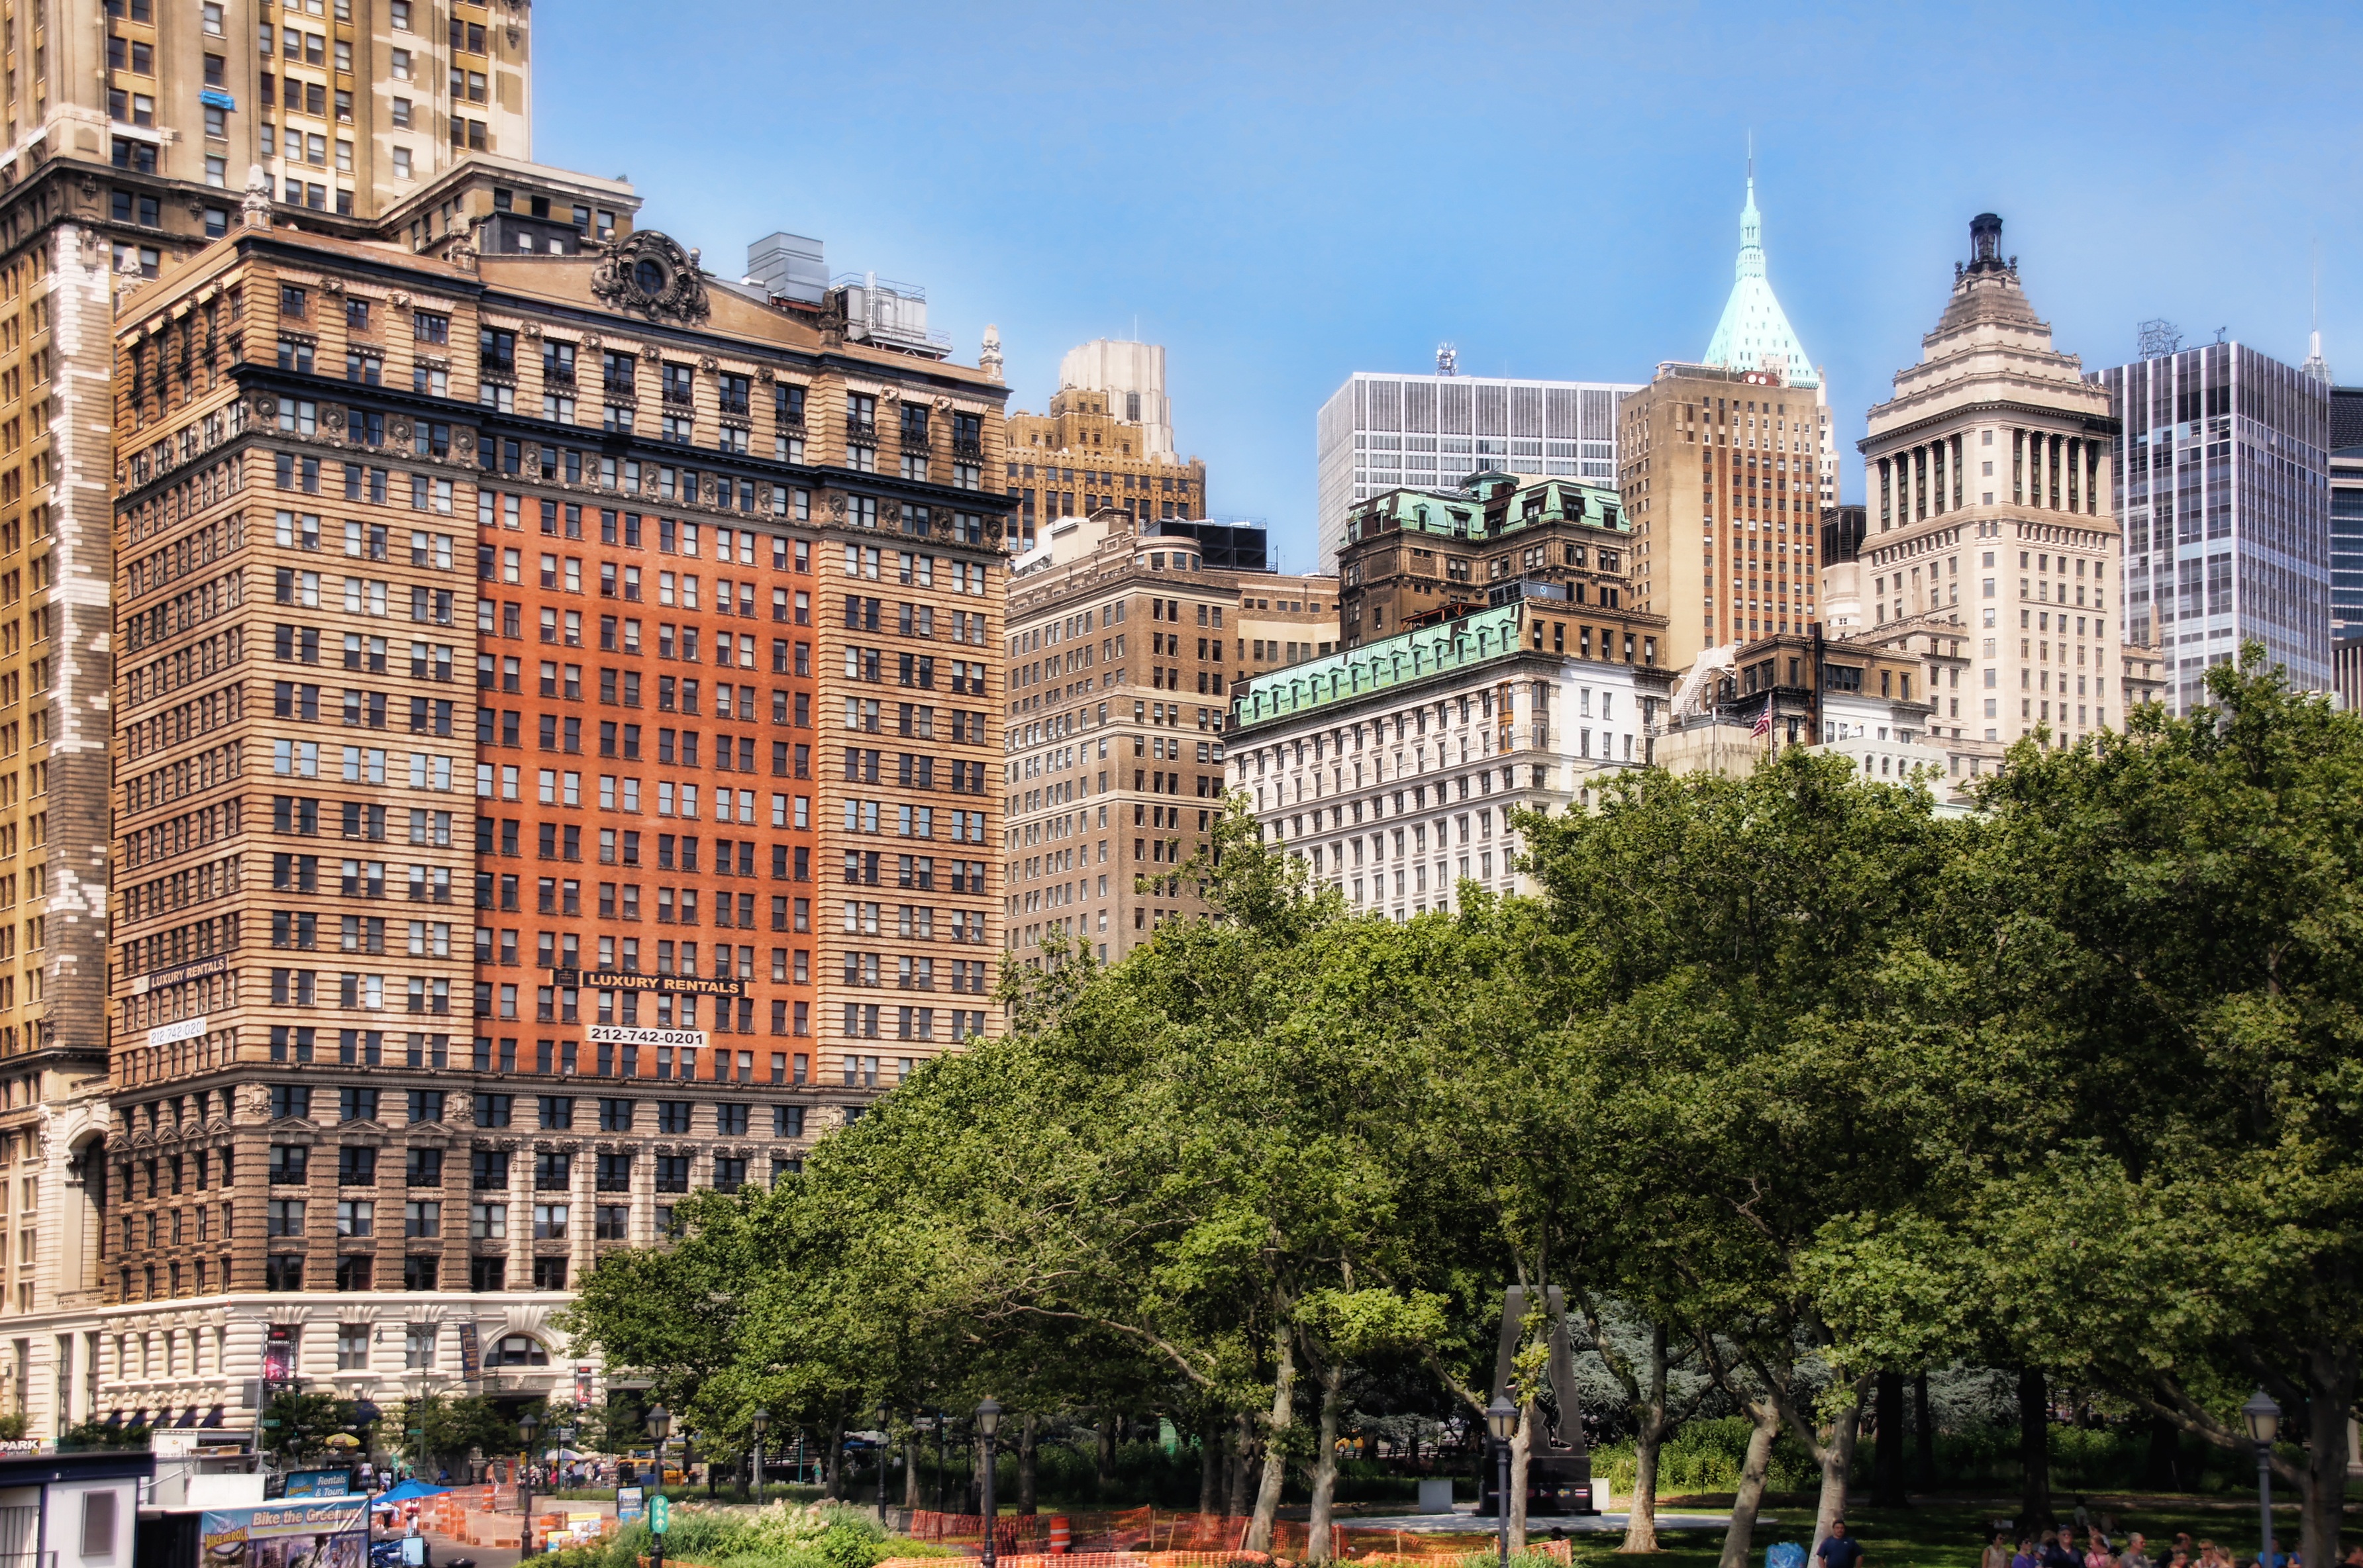
architecture, skyline, building, city, skyscraper, new york, manhattan, cityscape, downtown, plaza, america, landmark, facade, tower block, town square, metropolis, neighbourhood, big apple, urban area, residential area, human settlement, metropolitan area, battery park